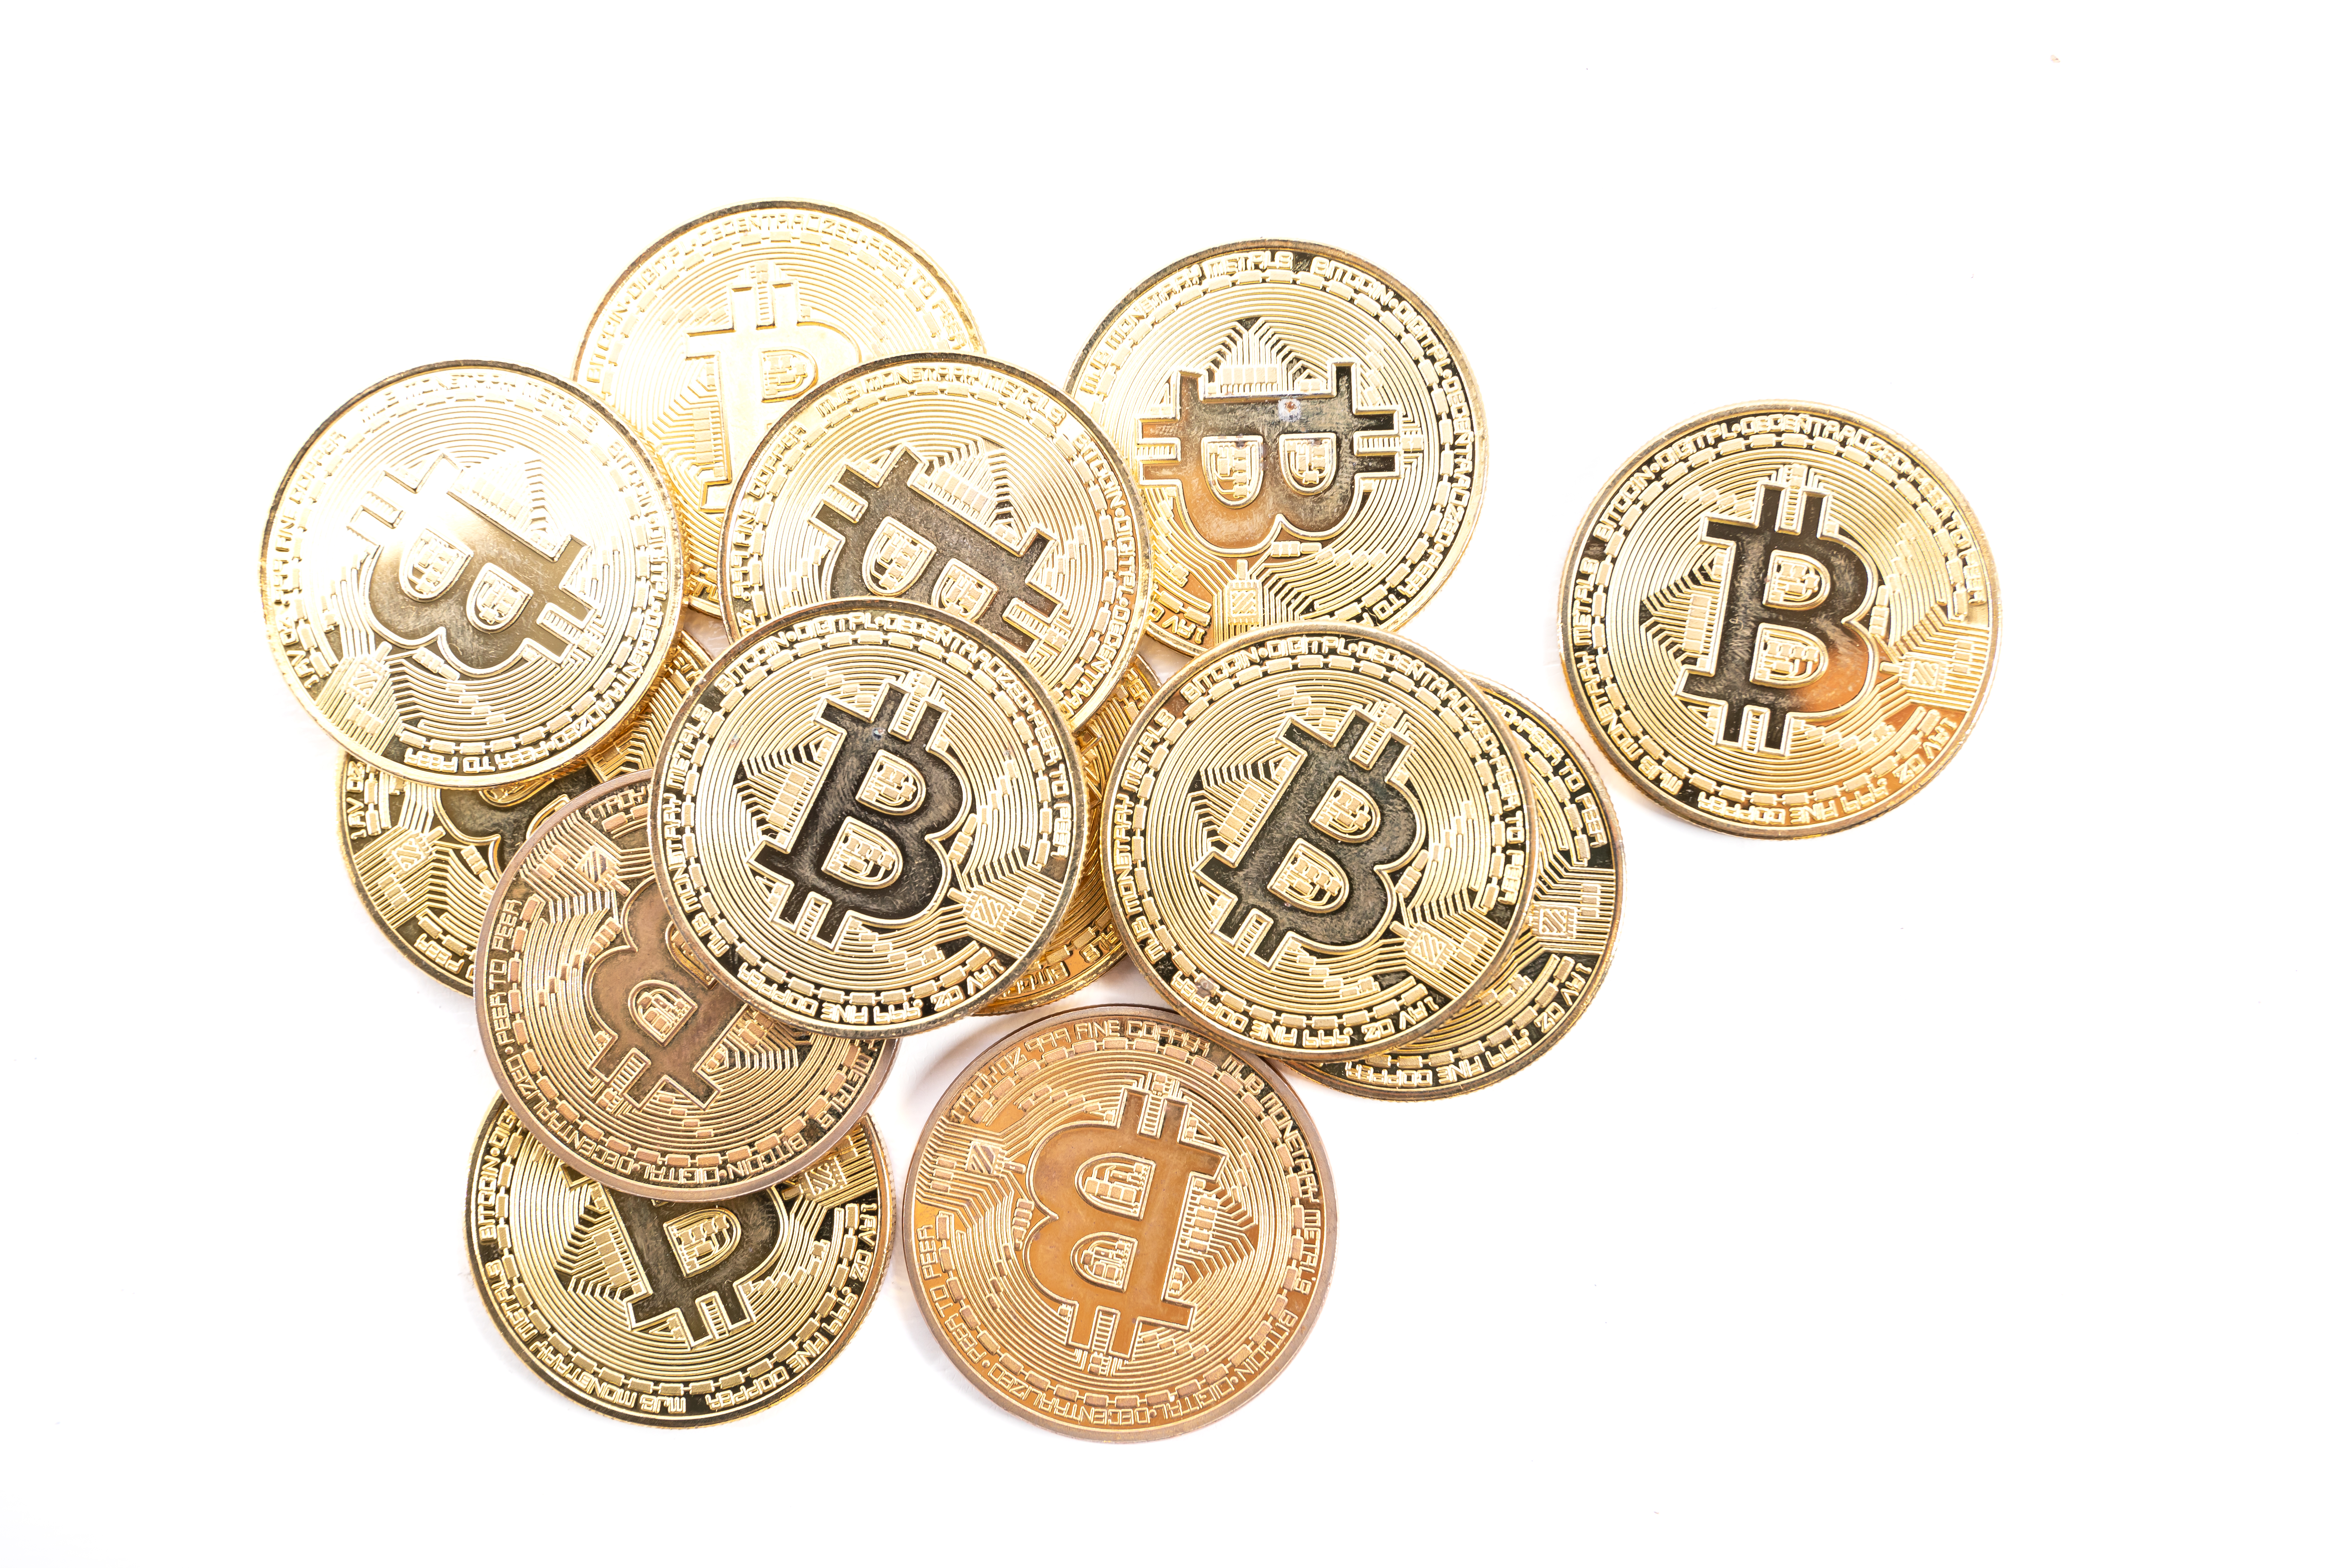
bitcoin, coin, money, metal, currency, treasure, gold, silver, fashion accessory